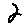
Label: 2